List of -gate scandals and controversies

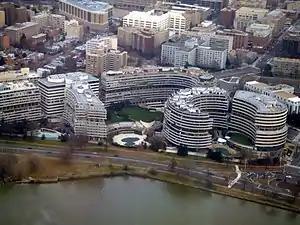
The Watergate complex in Washington, D.C., the inspiration for the "-gate" suffix following the Watergate scandal

This is a list of scandals or controversies whose names include a "-gate" suffix, by analogy with the Watergate scandal, as well as other incidents to which the suffix has (often facetiously) been applied. This list also includes controversies that are widely referred to with a "-gate" suffix, but may be referred to by another more common name (such as the New Orleans Saints bounty scandal, known as "Bountygate"). Use of the "-gate" suffix has spread beyond American English to many other countries and languages.